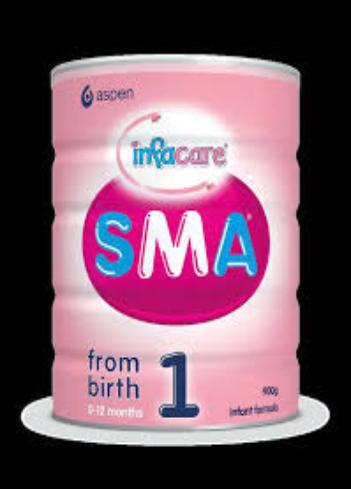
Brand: Infacare
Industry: Food